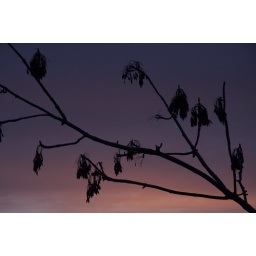
Part of a tree as a silhouette against an early morning sky